Mathis (automobile)

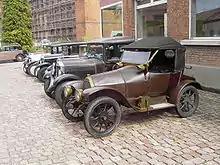
1913 Babylette

Émile Mathis was a leading car dealer in Strasbourg, Alsace, handling Fiat, De Dietrich and Panhard-Levassor, among other makes from his Auto-Mathis-Palace. Two models were designed for him by the young Ettore Bugatti. Made at his Graffenstaden factory he marketed them under the brand Hermes with 28, 40, or 98 hp engines. They were Mercedes-like cars with chain drives. Designer and racing-driver Dragutin Esser then created two cars of 2025 cc and 2253 cc which were built under license from Stoewer.